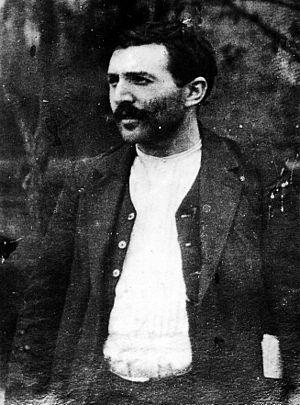
Phil Casoar, pseudonyme de Philippe Guesdon, né en 1956, est un historien, journaliste, dessinateur et écrivain français proche du mouvement libertaire.